1895–96 Burslem Port Vale F.C. season

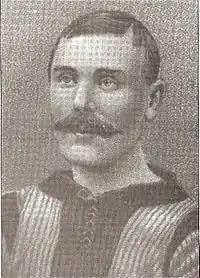
Ever-present goalkeeper Tom Baddeley saved Vale from embarrassing scorelines on numerous occasions.

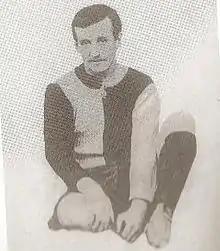
Ever-present George Price made his debut in 1896 and remained with the club for another eleven years.

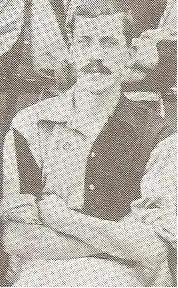
Danny Simpson made his debut in 1896 and would become top scorer for 1896–97 and 1897–98.

No major signings were made for the 1895–96 campaign due to a lack of funds. Nevertheless, a 2–0 opening day victory at Rotherham Town boded well. It proved to be the last away win of the season. Back at the Athletic Ground on 14 September, and only a superb performance from goalkeeper Tom Baddeley prevented visitors Notts County from scoring more than four goals. Two weeks later, another heavy defeat came at Anfield, Liverpool claiming a 5–1 win. Crowds dwindled to 1,000 to witness a 3–3 draw with Darwen on 5 October, with only £25 in gate receipts taken to outweigh the £16 costs of hosting the match. Darwen won the return fixture 8–2 despite Vale debuting two forwards signed from Blackburn Rovers reserves in James Downie and David Black. Downie was deemed "absolutely useless" at outside-left before the club discovered he was right-footed and therefore had played out of position. Baddeley was praised for keeping Darwen to no more than eight goals. Two days after the drubbing, on 21 October, Vale recorded a 5–4 home win over Liverpool as both Downie and Black opened their accounts for the club. A 2–1 home victory over perennial strugglers Crewe Alexandra followed.